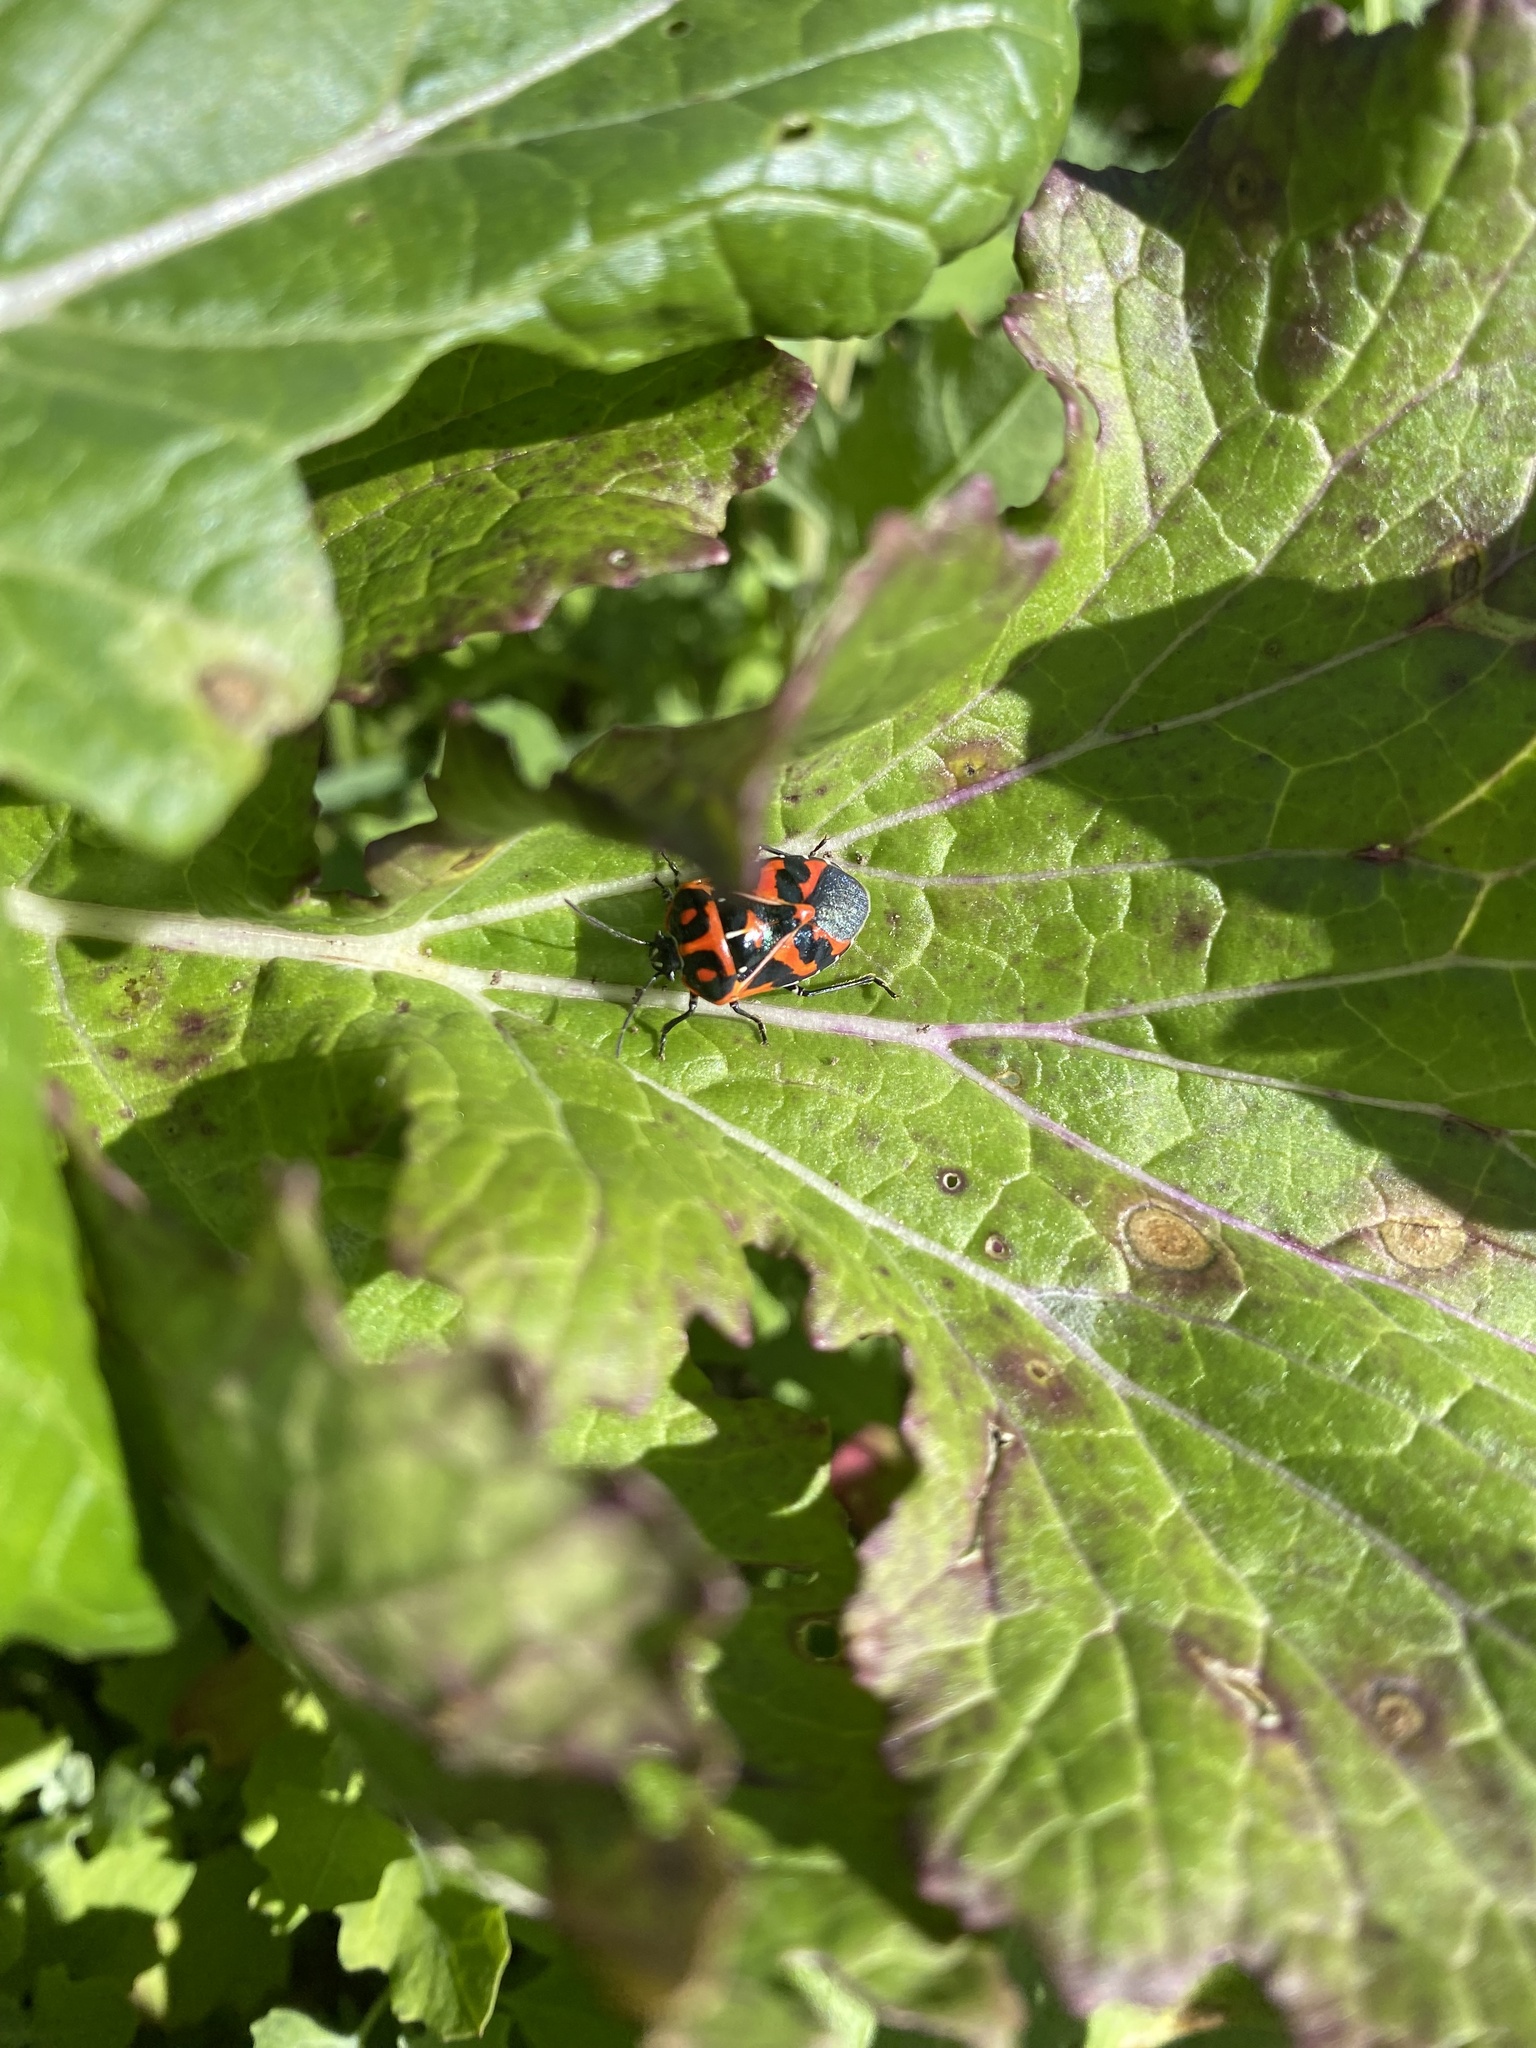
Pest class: stink_bug